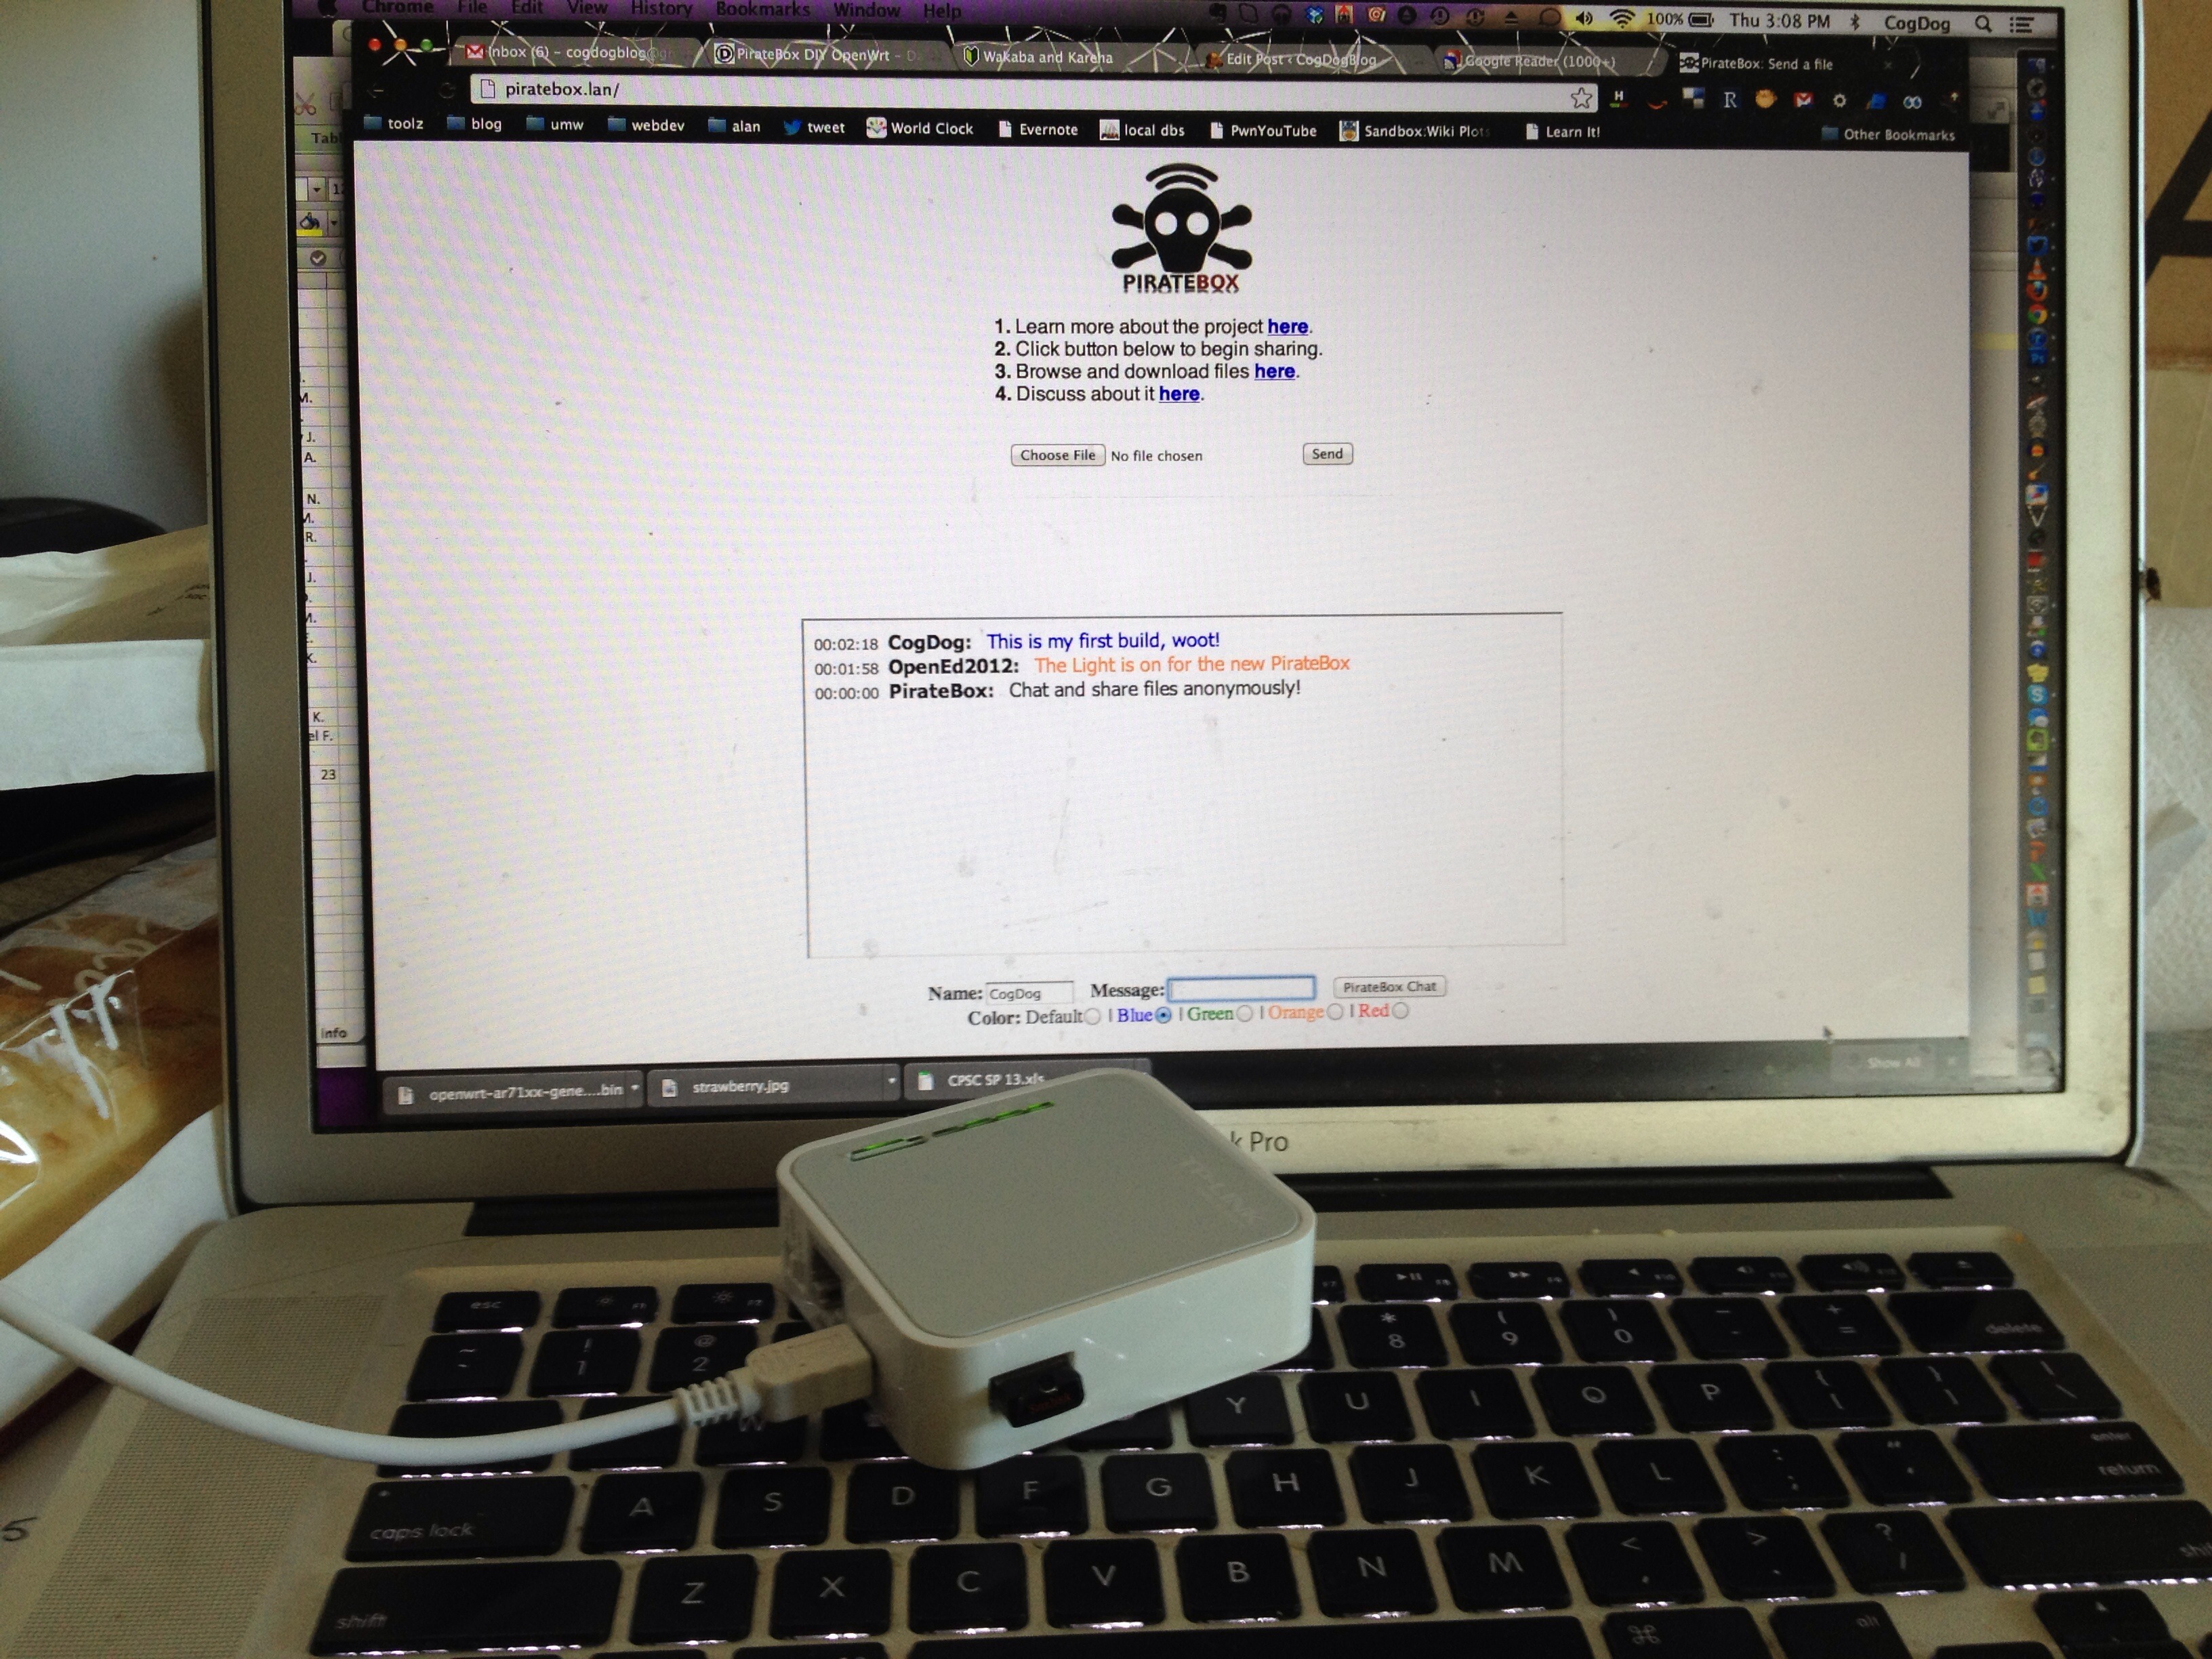
technology, design, piratebox, opened12, multimedia, personal computer, computer monitor, computer hardware, personal computer hardware, display device, computer program